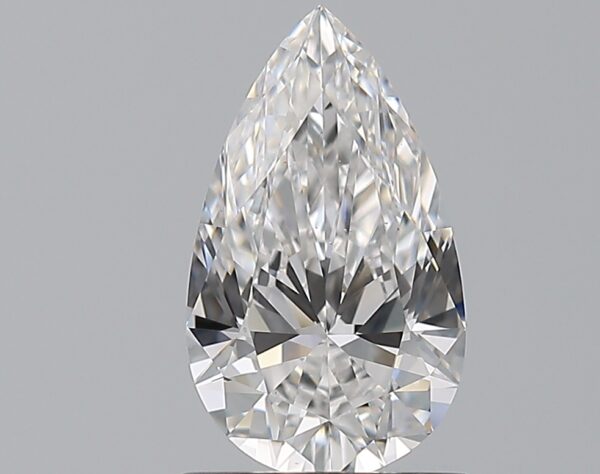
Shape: pear
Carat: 1.03
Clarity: VS2
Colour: D
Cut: EX
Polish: EX
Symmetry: EX
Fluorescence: ST
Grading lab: GIA
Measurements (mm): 9.48 x 5.57 x 3.32